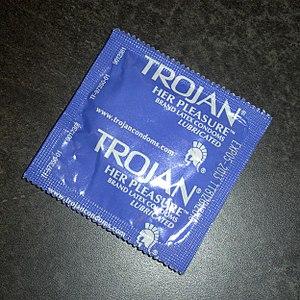
Trojan est une marque américaine de préservatifs. Créée en 1920 aux États-Unis par Youngs Drug Products, elle a, en 1985, été rachetée par Carter-Wallace Inc avant sa reprise par Church & Dwight Company en 2001.